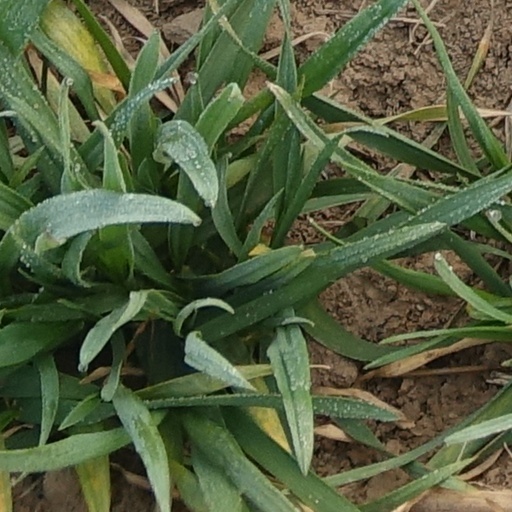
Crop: wheat